Centennial Hall (Sopot)

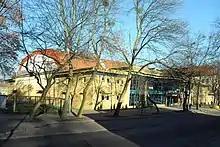
Hala Stulecia Sopotu

Hala Stulecia Sopotu is a basketball arena in Sopot, Poland.